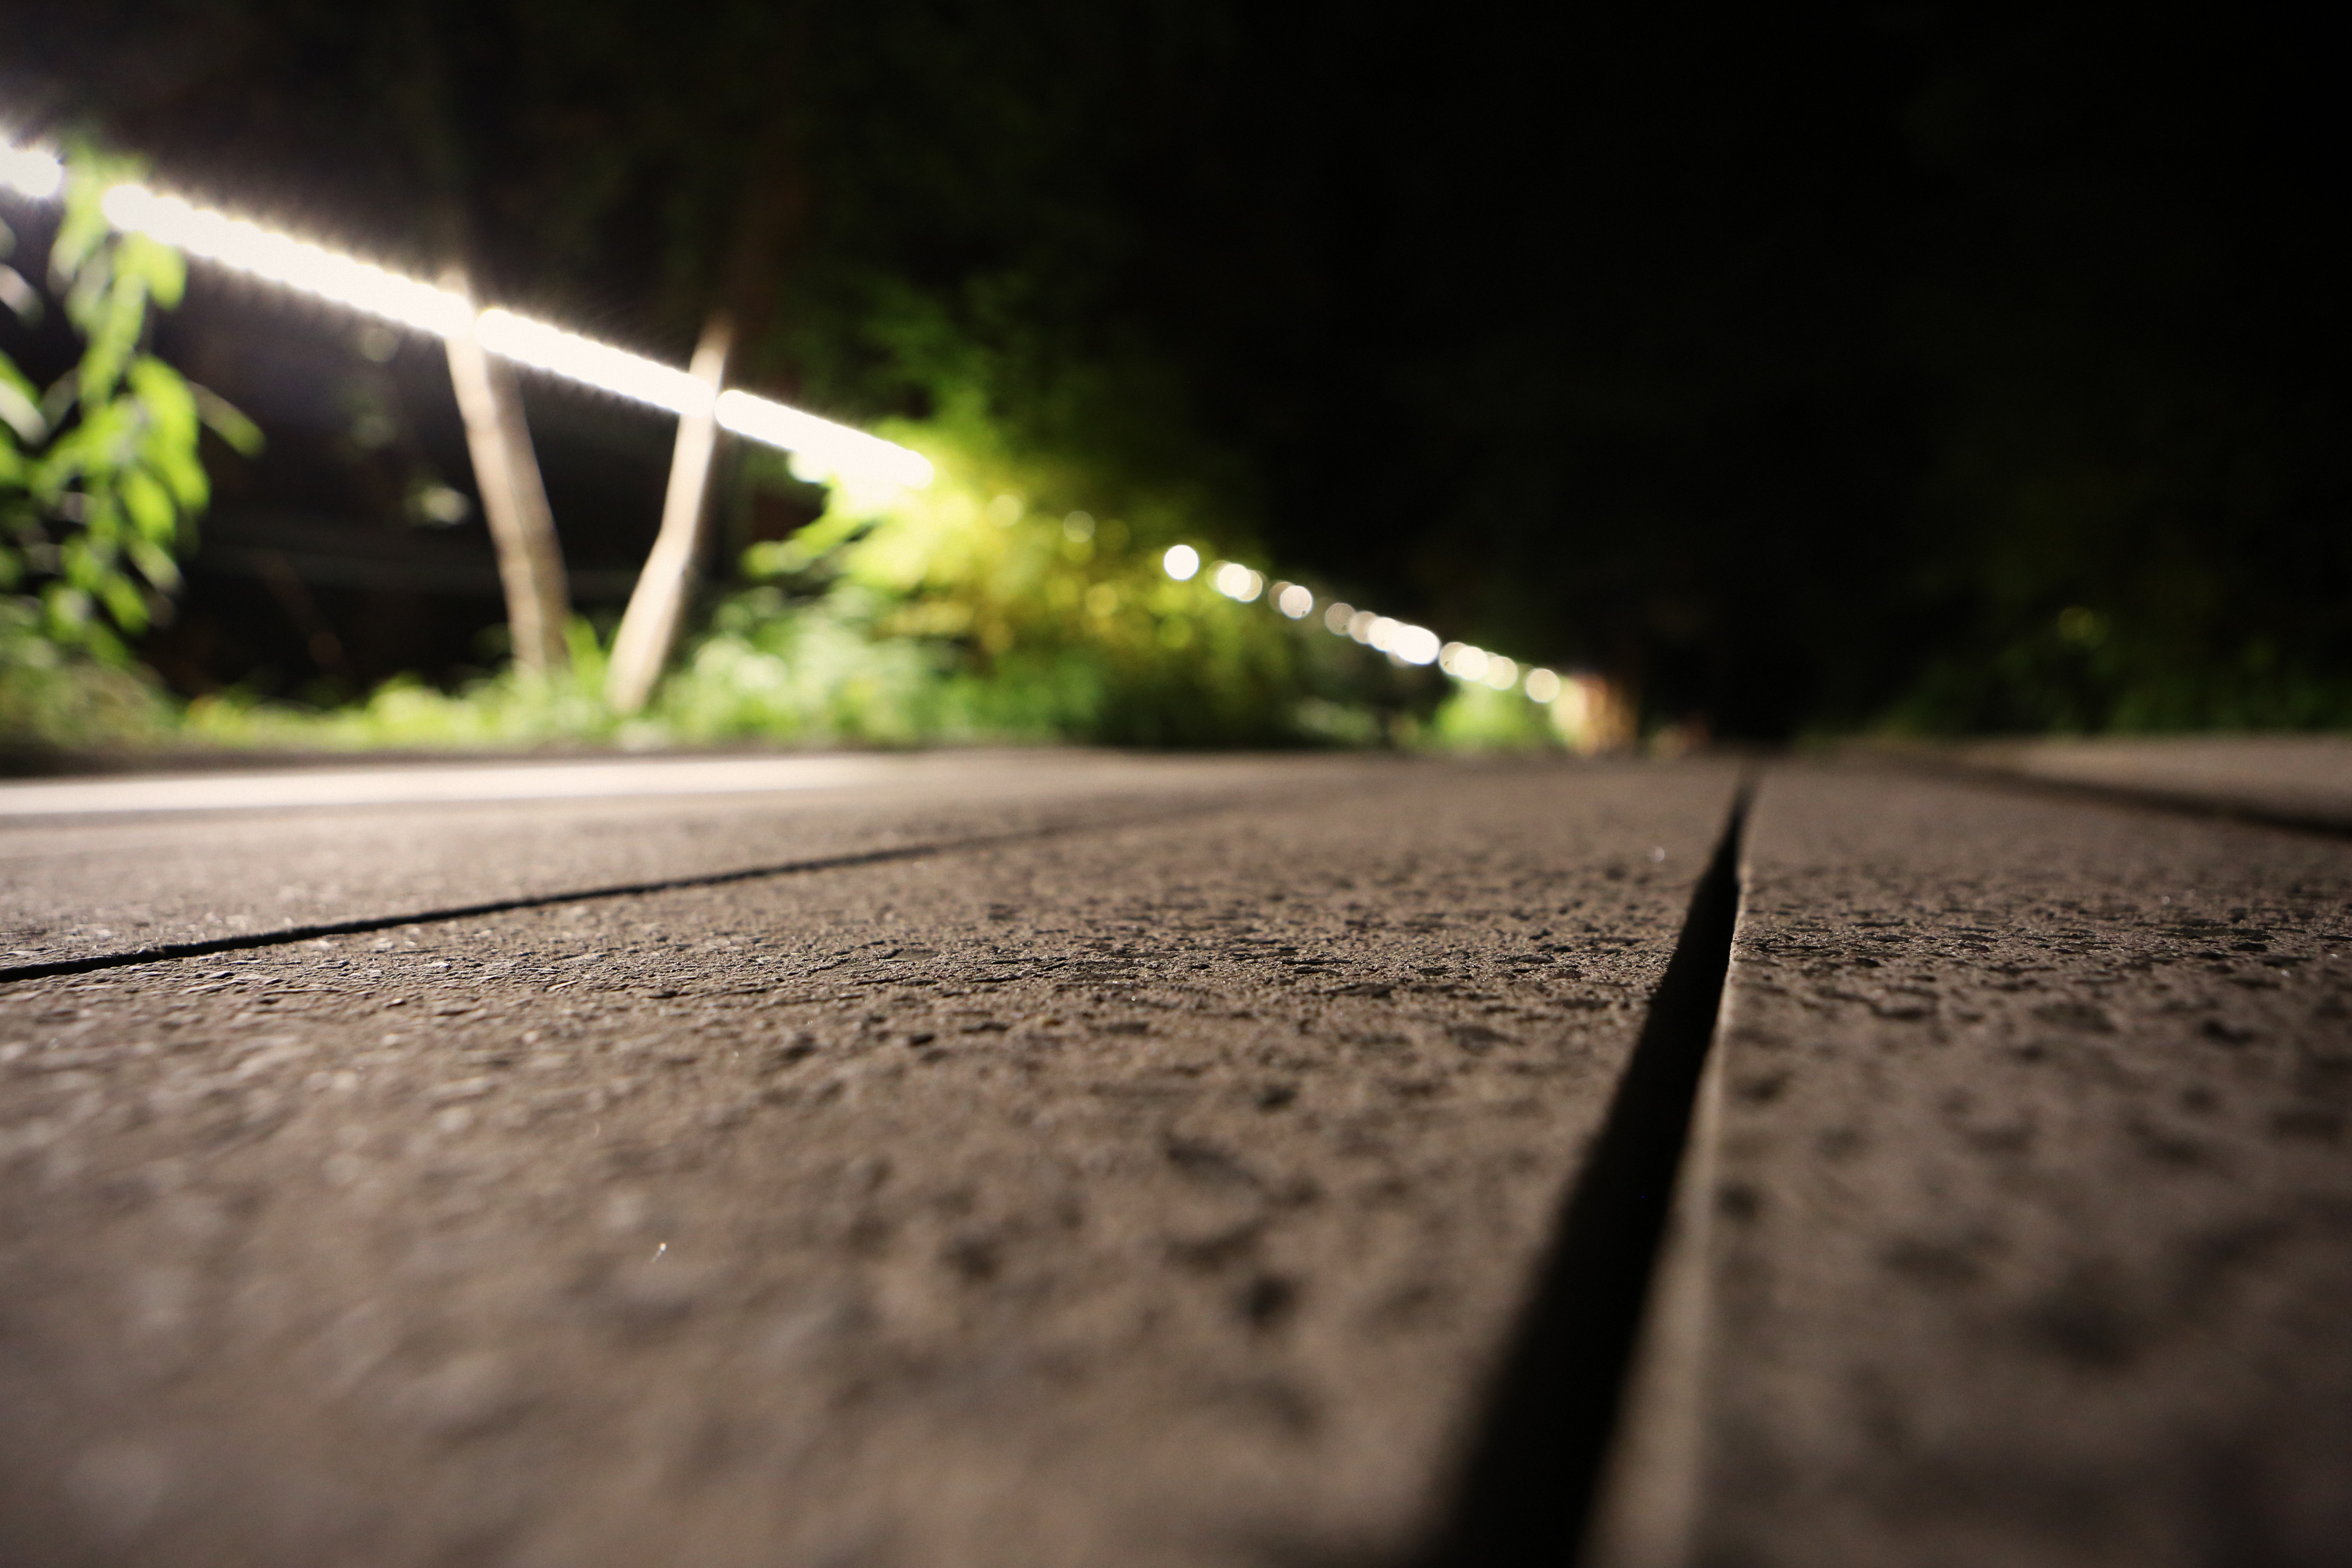
light, track, road, night, ground, sunlight, morning, texture, green, darkness, infrastructure, high line